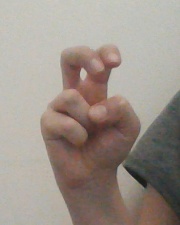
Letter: toot